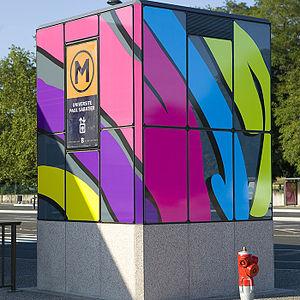
Cabine d'ascenseur de la station de métro ""Université Paul Sabatier"" à Toulouse habillée par Chat Maigre. France, 2008.Español: Elevador de la estación de metro ""Universidad Paul Sabatier"" en Tolosa decorada por Chat Maigre. Francia, 2008.
La station Université-Paul-Sabatier est une station de la ligne B du métro de Toulouse, située dans le sud-est de la ville, juste à côté de l'université-Toulouse-III-Paul-Sabatier, dans le quartier Rangueil.
La liste des stations du métro de Toulouse permet un aperçu des stations actuellement en service ou non ouvertes du réseau de métro de Toulouse. Au total, le réseau compte 38 stations réparties sur 2 lignes. La première ligne a ouvert en juin 1993. Le métro de Toulouse est automatique.